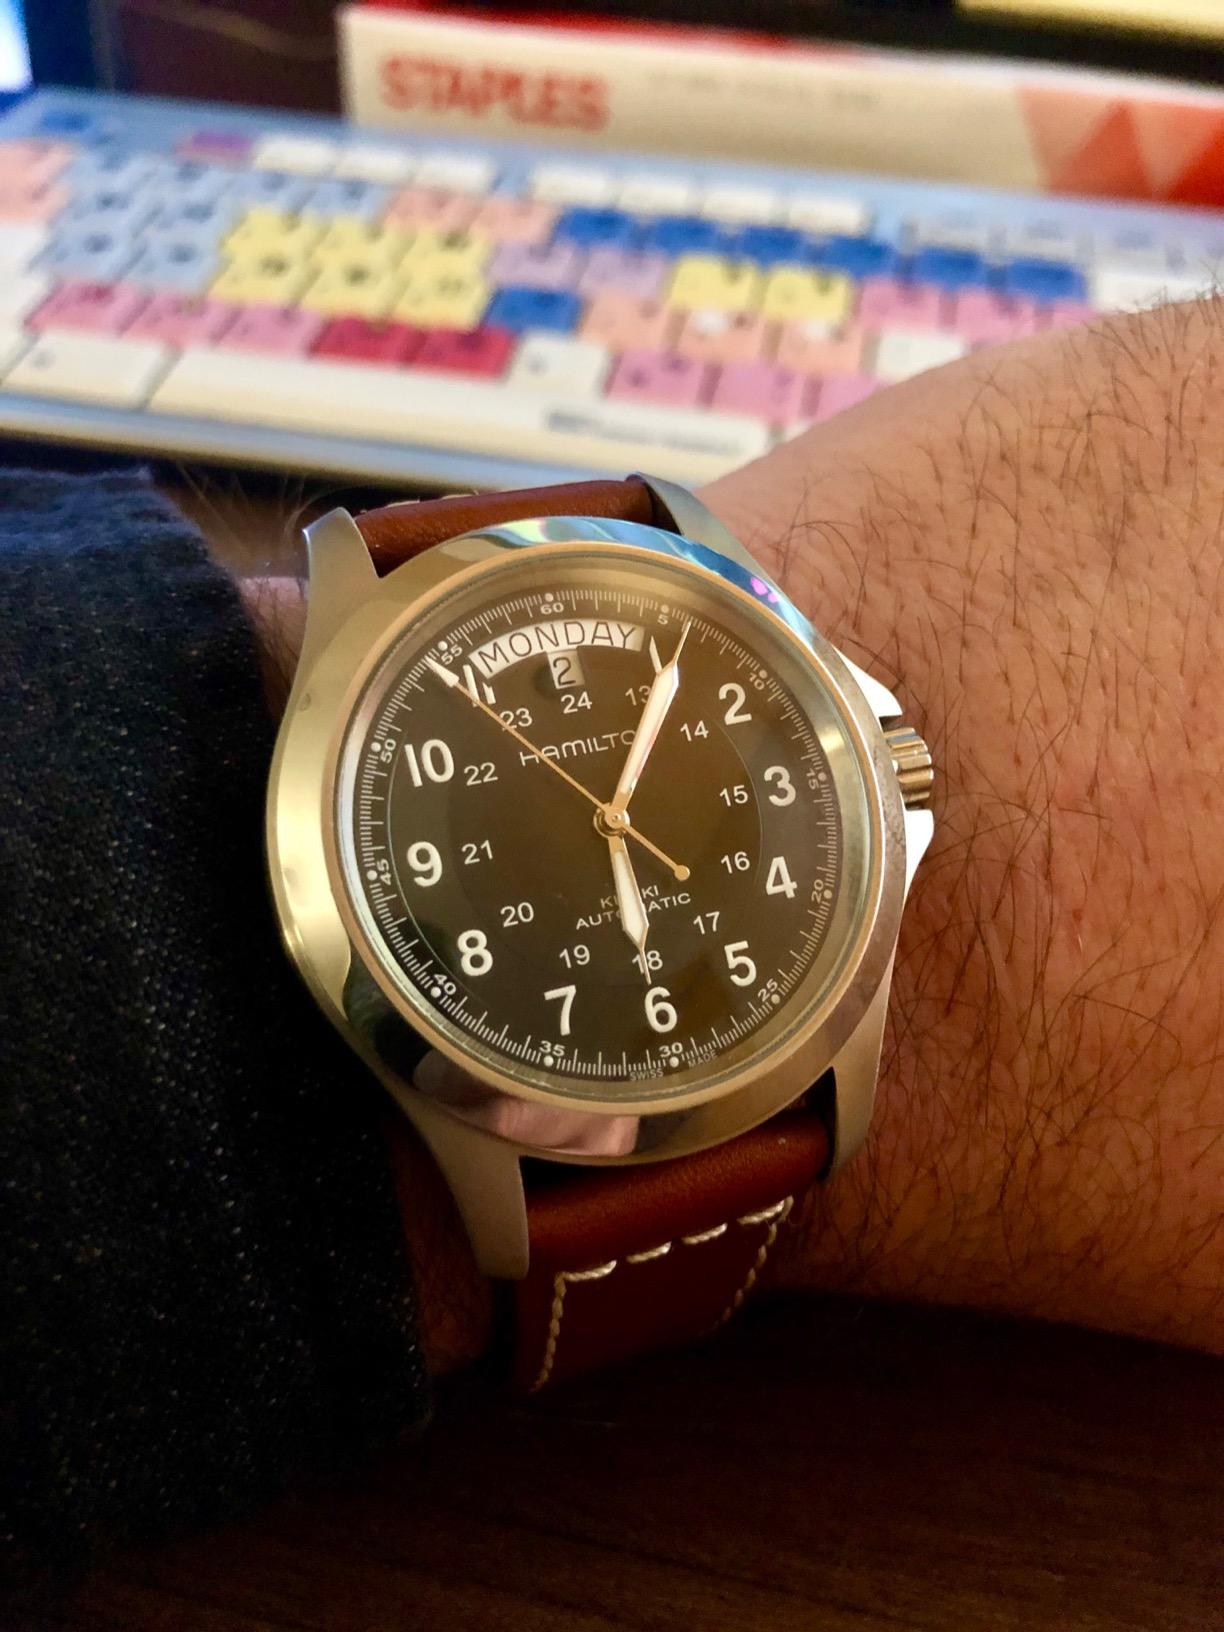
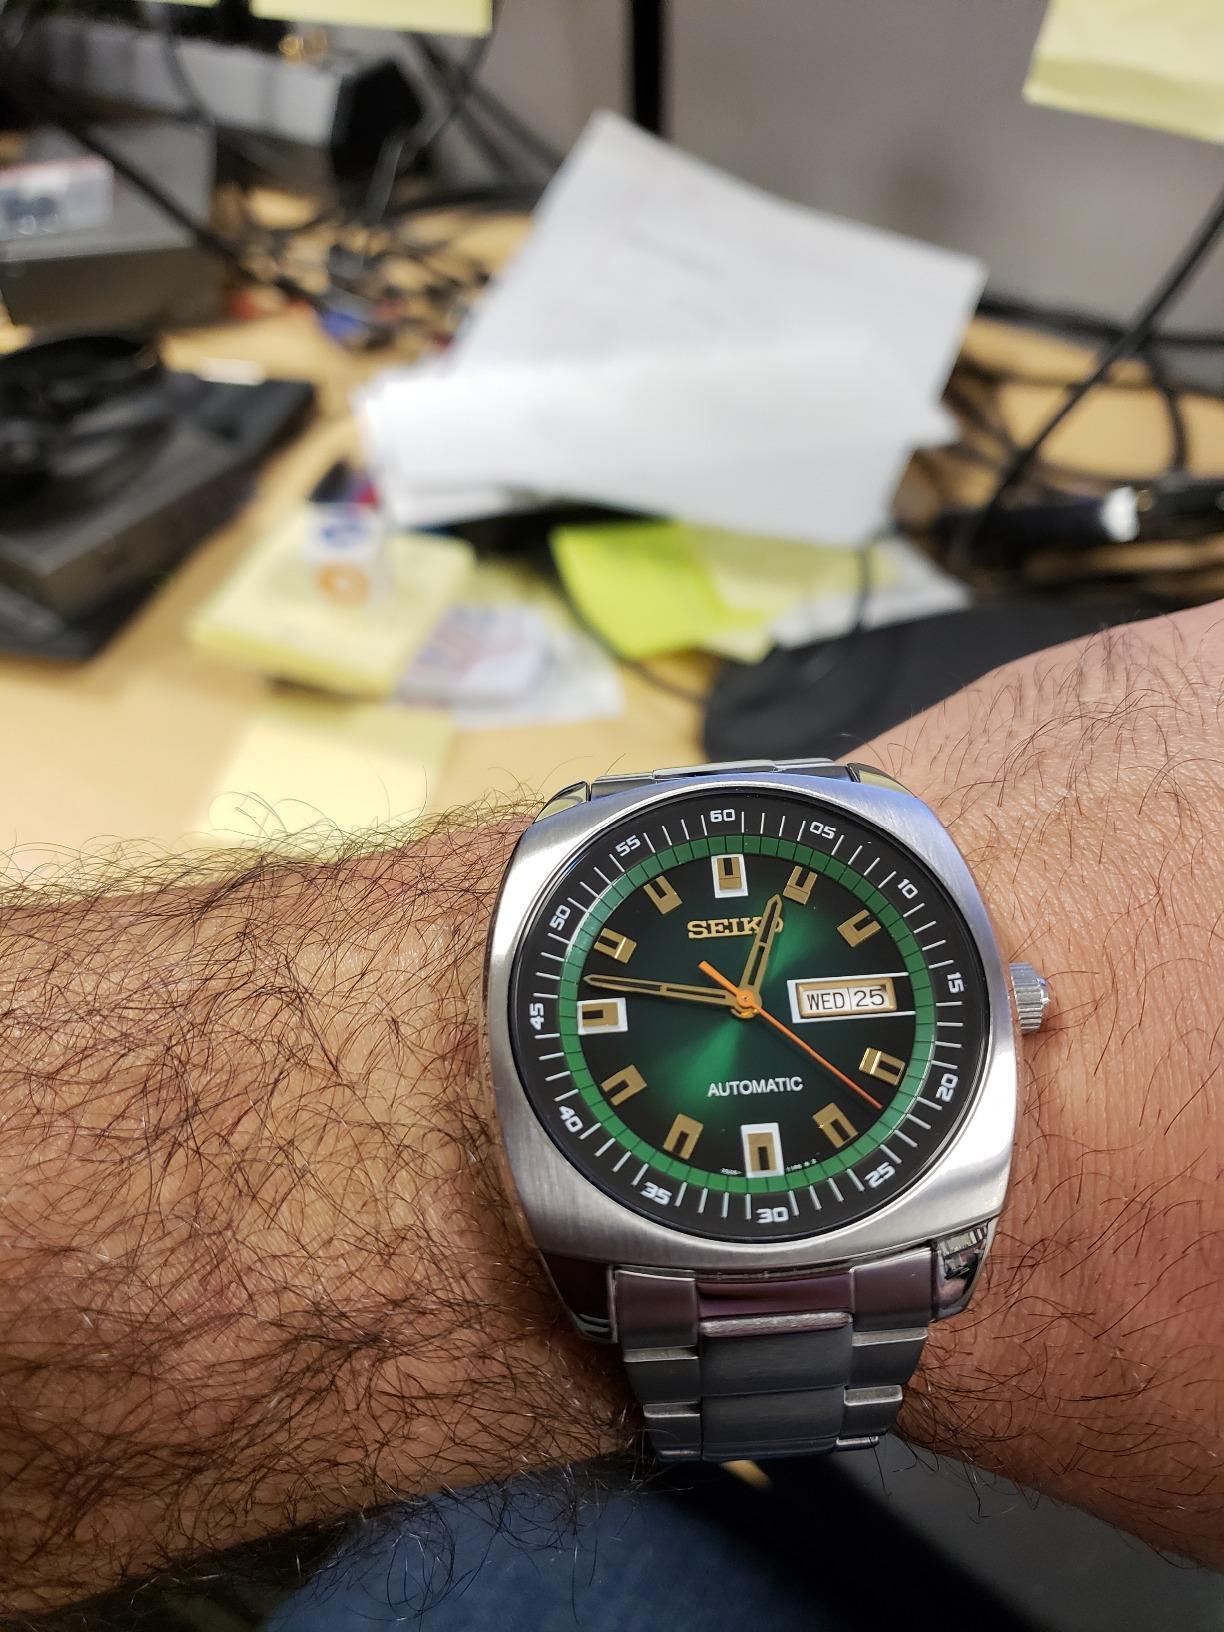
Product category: accessories_watch
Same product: no